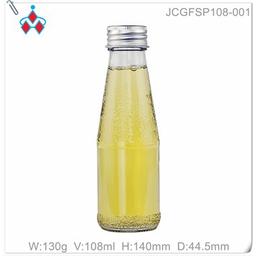
Label: glass